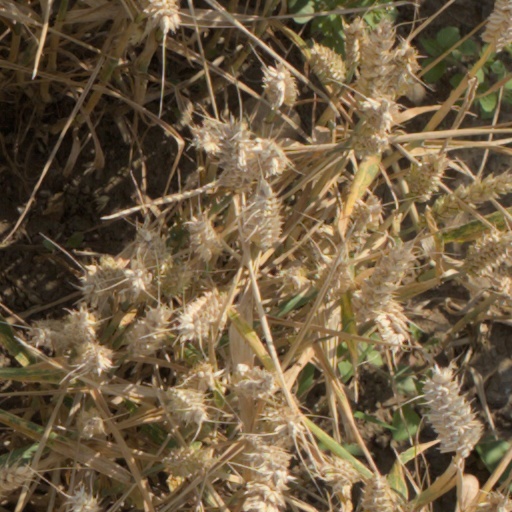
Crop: wheat